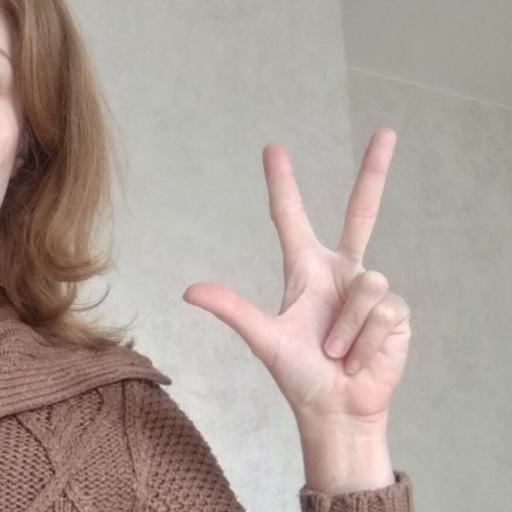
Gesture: three2